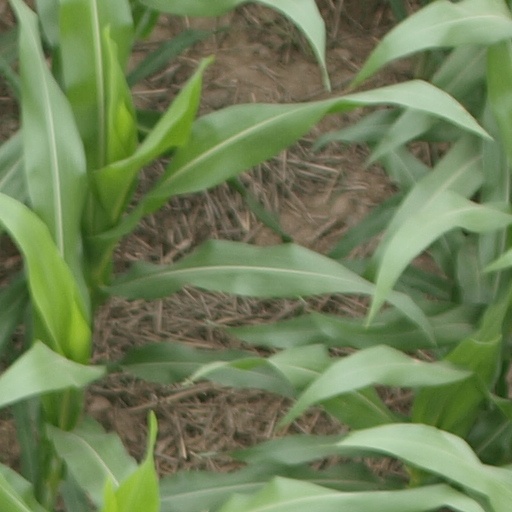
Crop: maize; corn